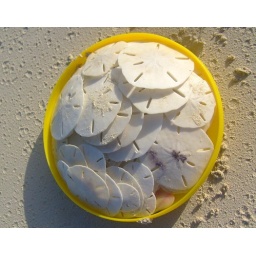
All the sand dollars I found walking around the sand bar!